De Ceuvel

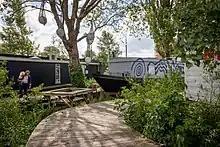
Houseboats and jetty at De Ceuvel

De Ceuvel is a former shipyard in North Amsterdam, repurposed as a circular office park. Former houseboats hoisted onto the land are used as workspaces and ateliers for various creative and sustainable initiatives. Plants purify the polluted soil through phytoremediation and the terrain is used for various experiments with clean technologies. The terrain has a bed-and-breakfast and a cafe-restaurant which is famous for its sustainable approach.